Thomas Giffard

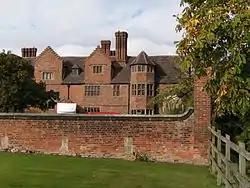
Black Ladies today: a large private residence incorporating 16th and 17th century structures erected by the Giffard family after the dissolution of the priory.

The passing of the Dissolution of the Lesser Monasteries Act in 1536 brought further opportunities, opening up a wide range of small properties for landowners and entrepreneurs at Giffard's level. Soon he was bidding for Black Ladies Priory, a dissolved nunnery to the west of Brewood. Sir Edward Littleton, his contemporary and neighbour at Pillaton Hall was a competitor, with Bishop Rowland Lee on his side. The matter was referred to Thomas Cromwell, who decided in favour of Thomas Giffard, described as "of Stretton", a manor on the southern edge of Penkridge and close to Black Ladies, which he had taken on by this time. Giffard paid £134 1s. 8d. for the property, which consisted of the site and grounds of the priory building itself, including the church and churchyard a water-mill, together with a tract of grazing land in Brewood – all valued at £7 9s. 1d. a year. He built a new house on the site and seems to have moved to live in it. After his father's death, he leased Black Ladies to Humphrey, a younger son, although the reversion remained with John Giffard, his heir.